Hornsey Depot

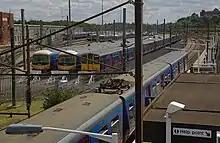
Hornsey EMU depot seen from the station footbridge

As part of the Thameslink Programme, it was decided that a large fleet of new trains, which were later named the Class 700, would be introduced on the Thameslink network.